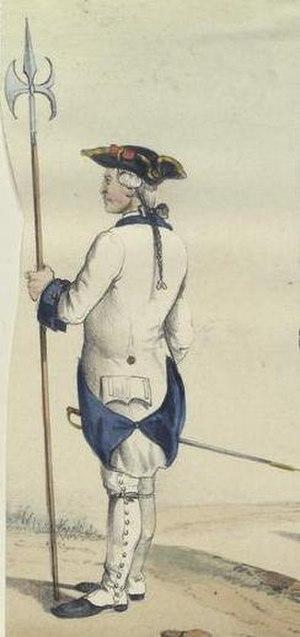
La cadenette est le nom donné à plusieurs coiffures, notamment une coiffure militaire qui consistait en deux tresses ou mèches de cheveux partant du milieu du crâne et se retroussant de chaque côté de la tête sous le chapeau.